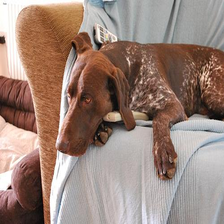
Species: dog
Breed: german shorthaired